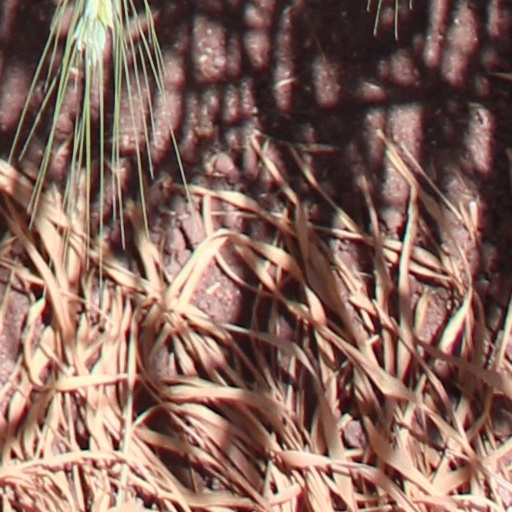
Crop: wheat